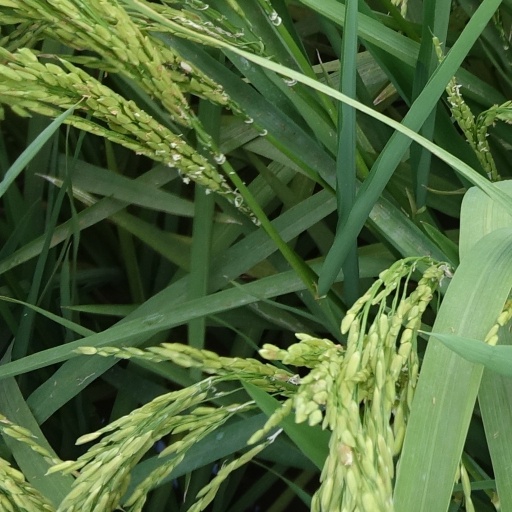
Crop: rice